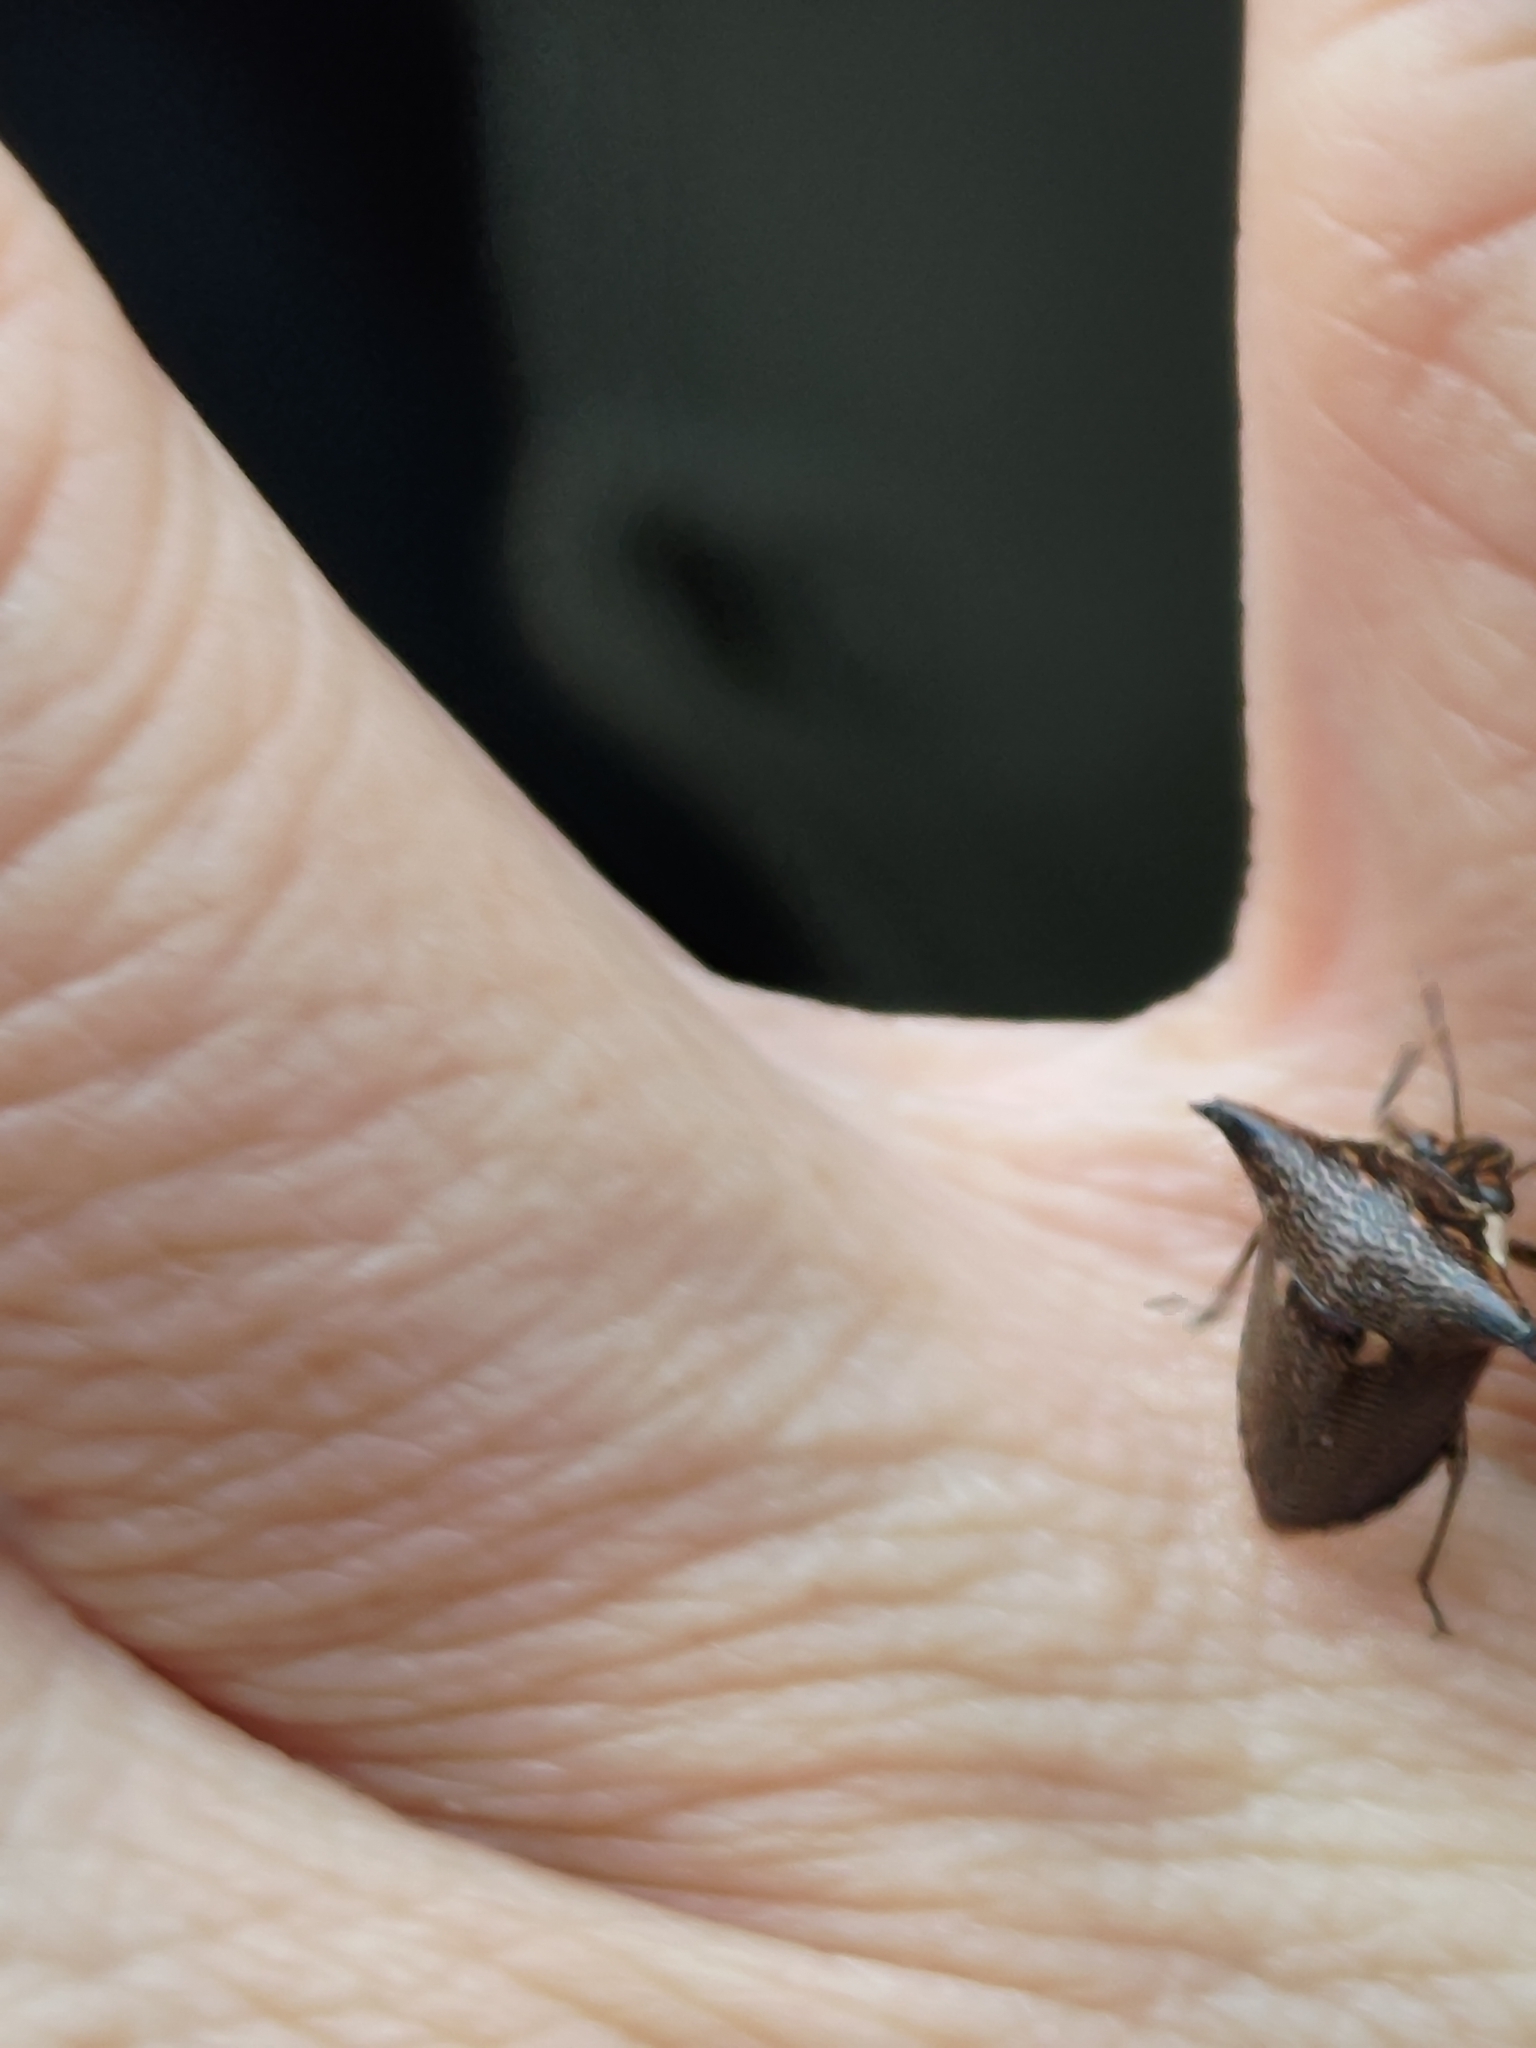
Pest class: stink_bug